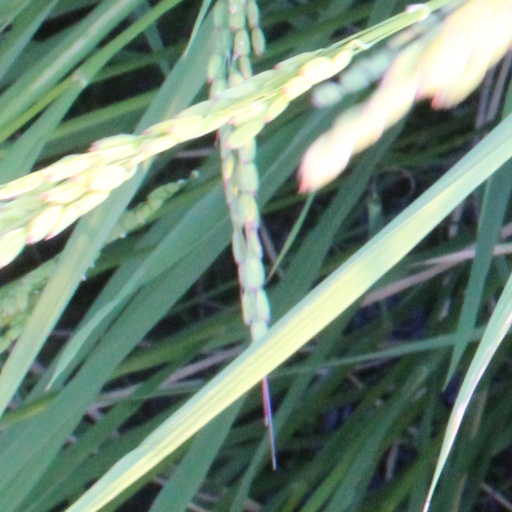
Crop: rice